Thomas R. Potts

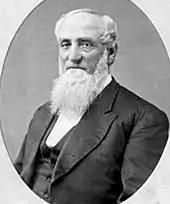
Potts in 1872.

In 1853 he was one of the founding members of the Minnesota Medical Association, serving as its first president. In 1866 he was elected as City Physician, and as health officer of St. Paul in 1873. It was while serving as health officer that he died suddenly on October 6, 1874. By the time of his death he was the senior practicing physician of the city.